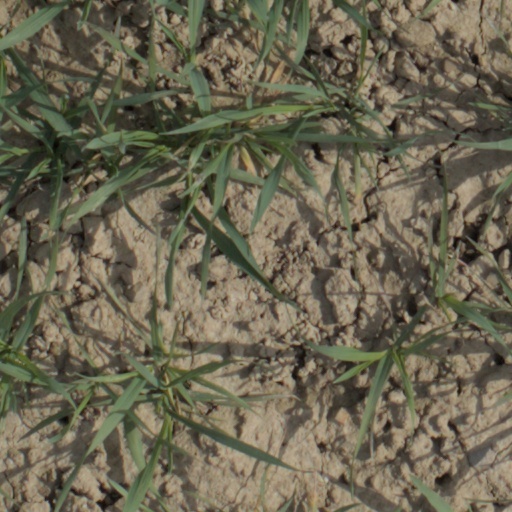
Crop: wheat